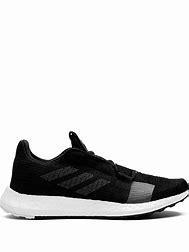
Brand: Adidas
Model: Senseboost Go